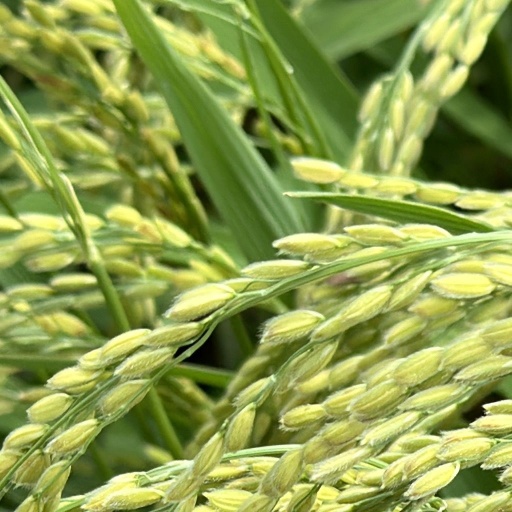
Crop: rice